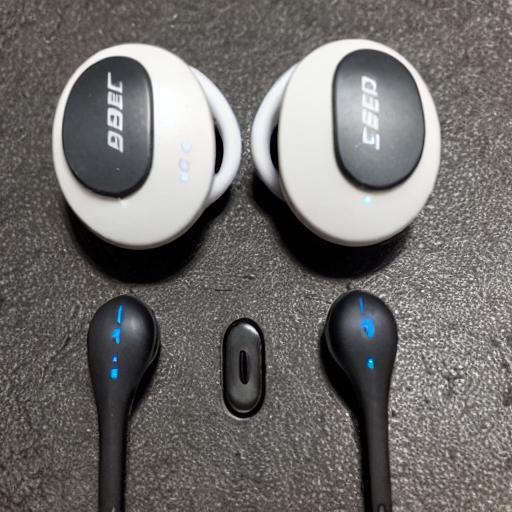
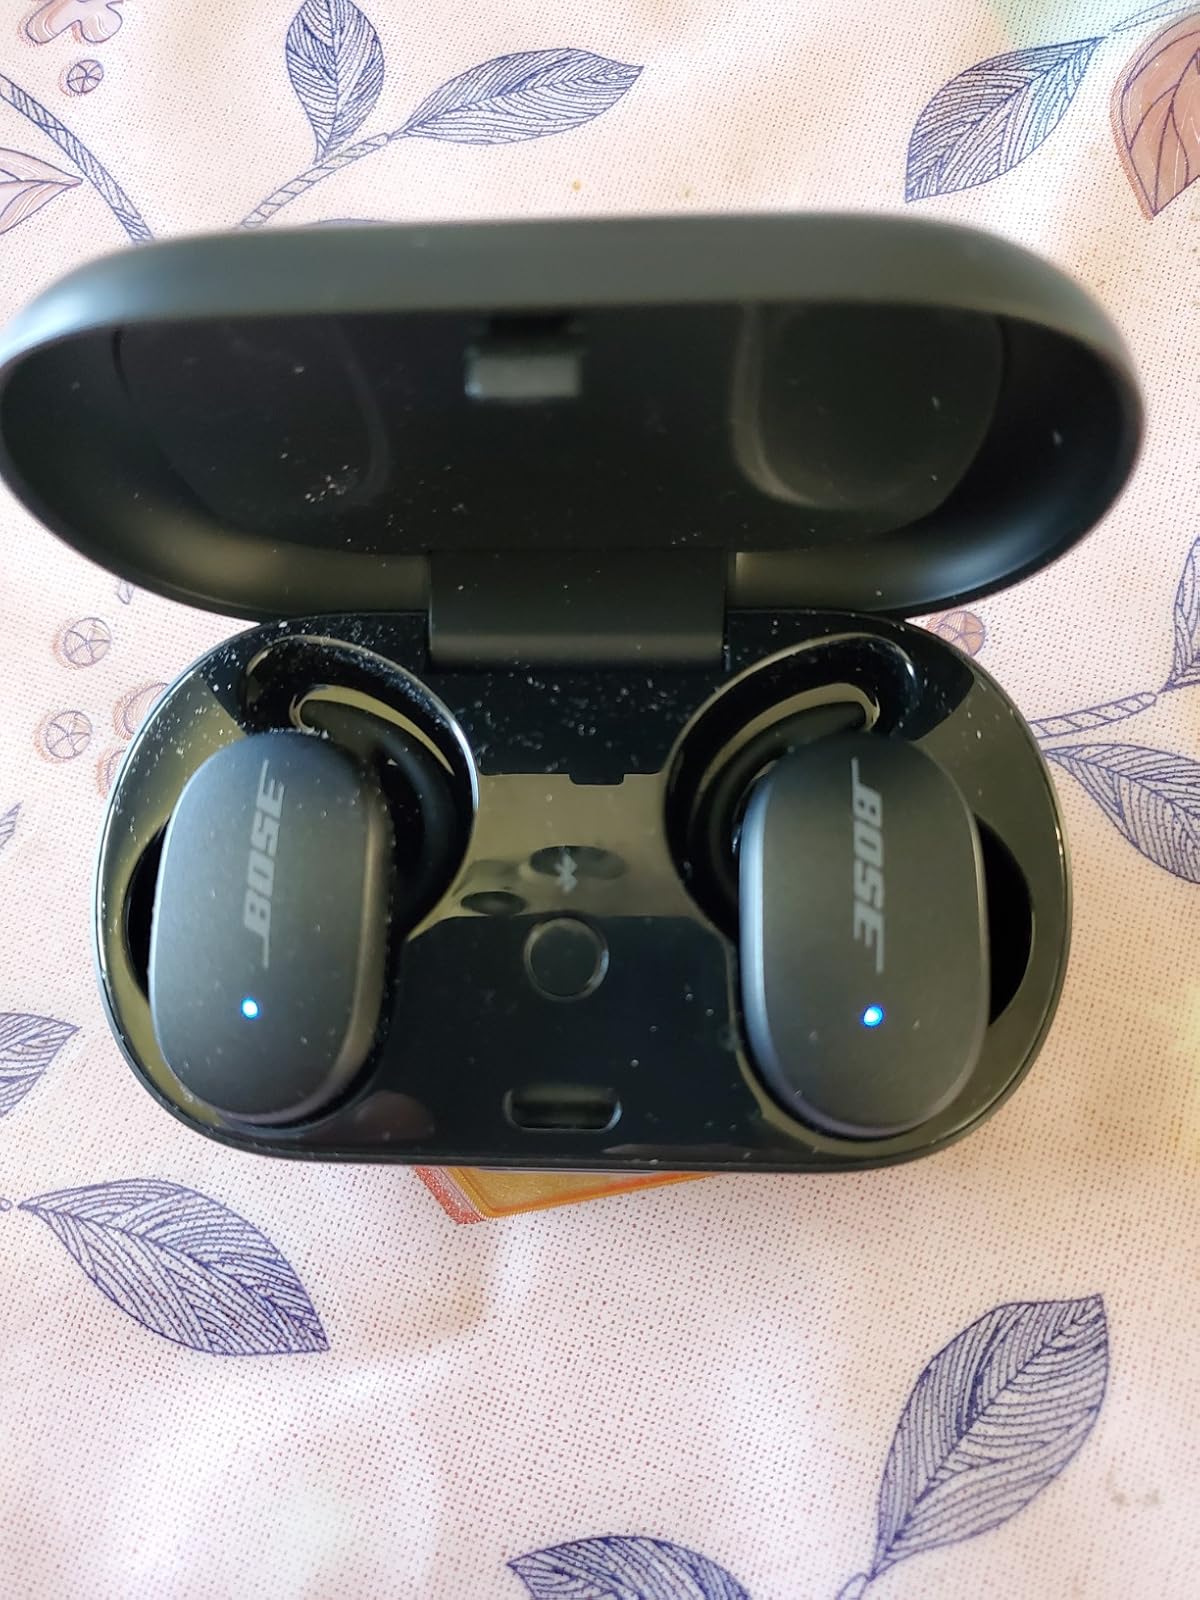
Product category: earbuds
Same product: no